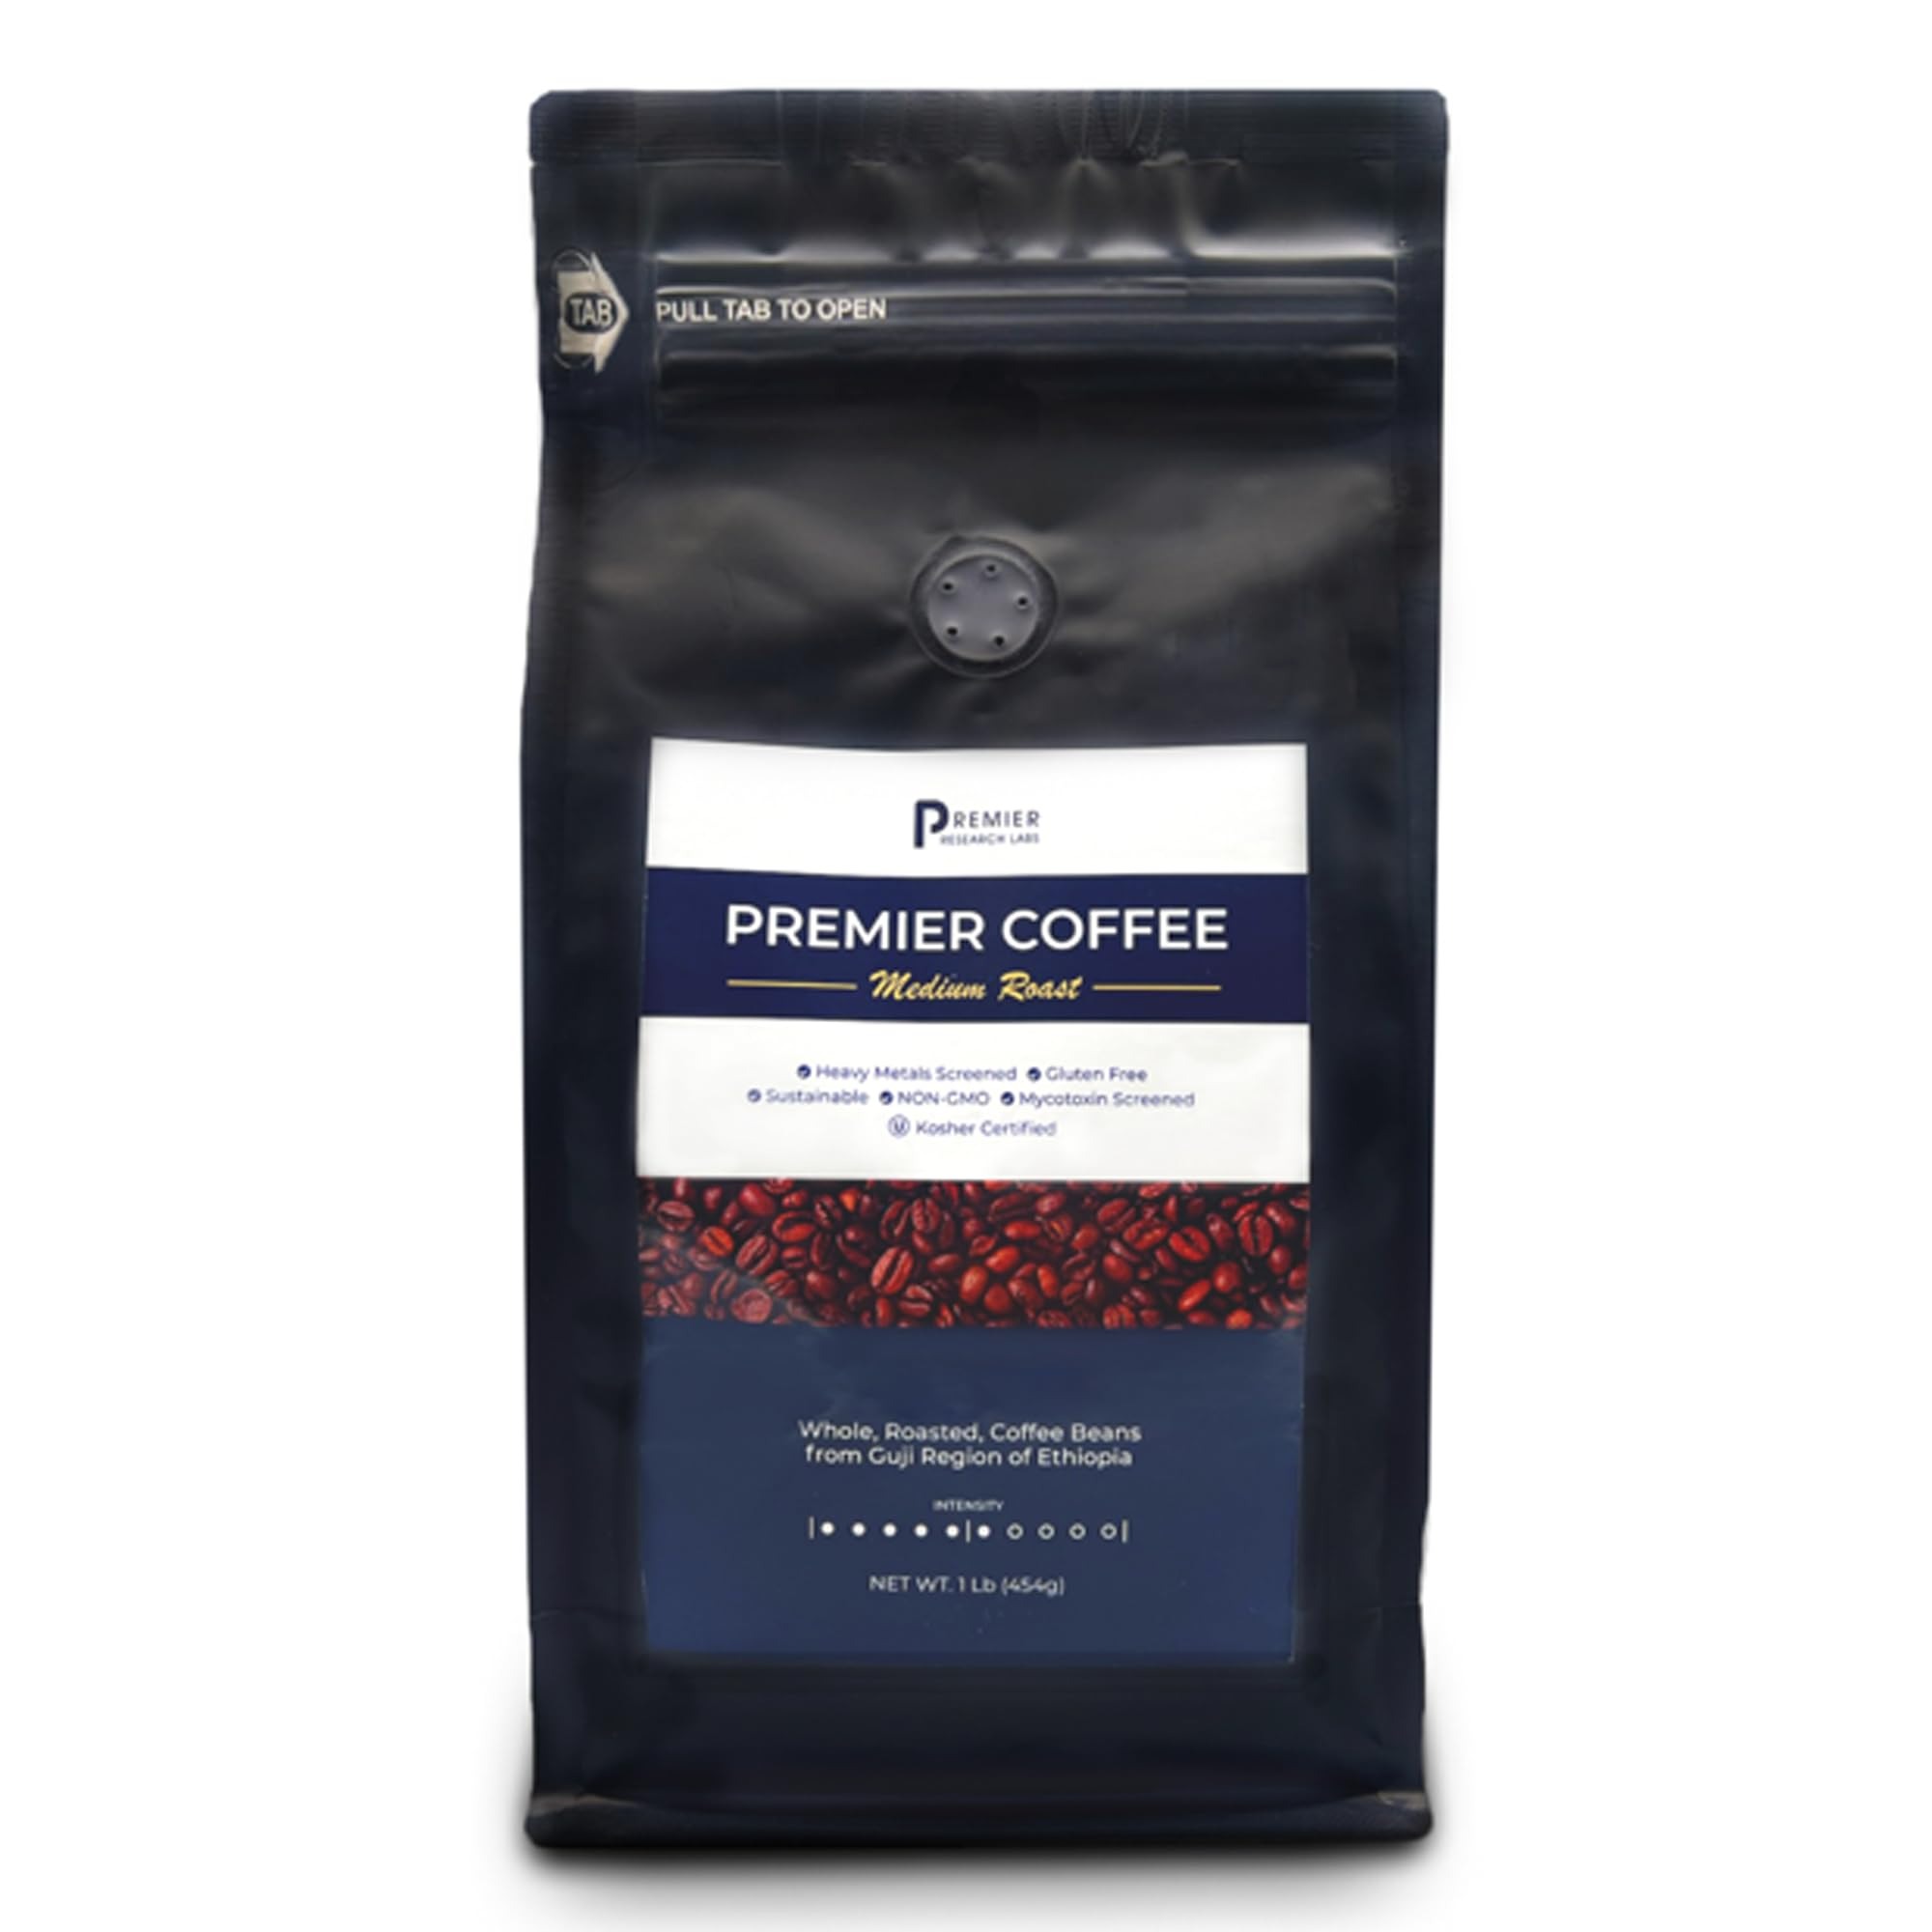
Item Name: Premier Research Labs Organic Whole Roasted Coffee Beans - Medium Roast, From Guji Region of Ethiopia, Crafted for Optimal Health Benefits, Sweet & Fruity, Well-Balanced, Gluten Free - 1 Pound
Bullet Point 1: ORGANIC COFFEE BEANS - Sourced from the Guji Region of Ethiopia, our coffee beans are meticulously roasted to a medium level for a balanced profile of sweetness, fruit flavors, & light chocolate notes
Bullet Point 2: CRAFTED FOR HEALTH-CONSCIOUS ENJOYMENT - Expertly tested for purity, our artisan Guji coffee is crafted to support your morning routine while providing evidence-based health benefits
Bullet Point 3: PRESERVED ANTIOXIDANTS - Our medium roast preserves the natural antioxidants found in coffee, offering consumers the opportunity to enjoy coffee in its purest form, packed with health benefits
Bullet Point 4: EASY BREW DIRECTIONS - Simply grind 2 tablespoons of Premier Coffee per 6 fl. oz. cup, use purified water, brew, and seal the bag securely to maintain optimal freshness
Bullet Point 5: PREMIER-QUALITY SUPPLEMENTS - Premier Research Labs provides health support for every person - trusted by clinics, athletes, & celebrities for superior digestive support & optimal nutrient absorption
Product Description: Premier Research Labs Organic Whole Roasted Coffee Beans - Medium Roast, From Guji Region of Ethiopia, Crafted for Optimal Health Benefits, Sweet & Fruity, Well-Balanced, Gluten Free - 1 Pound
Value: 16.0
Unit: Ounce

Price: 36.32